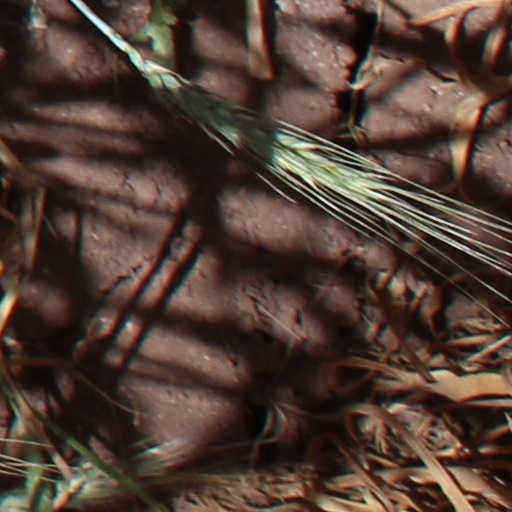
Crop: wheat